United States labor law

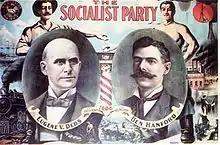
Eugene V. Debs, founder of the American Railway Union and five-time presidential candidate, was jailed twice for organizing the Pullman Strike and denouncing World War I. His life story is told in a documentary by Bernie Sanders.

By 1944, the position had changed. In "Steele v. Louisville & Nashville Railway Co.", a Supreme Court majority held a labor union had a duty of fair representation and may not discriminate against members based on race under the Railway Labor Act of 1926 (or the National Labor Relations Act of 1935. Murphy J would have also based the duty on a right to equality in the Fifth Amendment). Subsequently, "Johnson v. Railway Express Agency" admitted that the old Enforcement Act of 1870 provided a remedy against private parties. However, the Courts have not yet accepted a general right of equality, regardless of public or private power. Legislation will usually be found unconstitutional, under the Fifth or Fourteenth Amendment if discrimination is shown to be intentional, or if it irrationally discriminates against one group. For example, in "Cleveland Board of Education v. LaFleur" the Supreme Court held by a majority of 5 to 2, that a school's requirement for women teachers to take mandatory maternity leave was unconstitutional, against the Due Process Clause, because it could not plausibly be shown that after child birth women could never perform a job. But while the US Supreme Court has failed, against dissent, to recognize a constitutional principle of equality, federal and state legislation contains the stronger rules. In principle, federal equality law always enables state law to create better rights and remedies for employees.